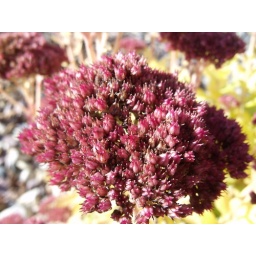
pink flowers i found in the yard.